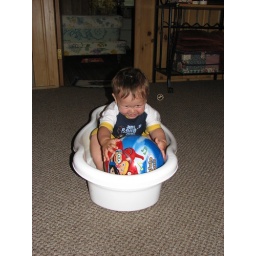
Having fun with the ball in the tub